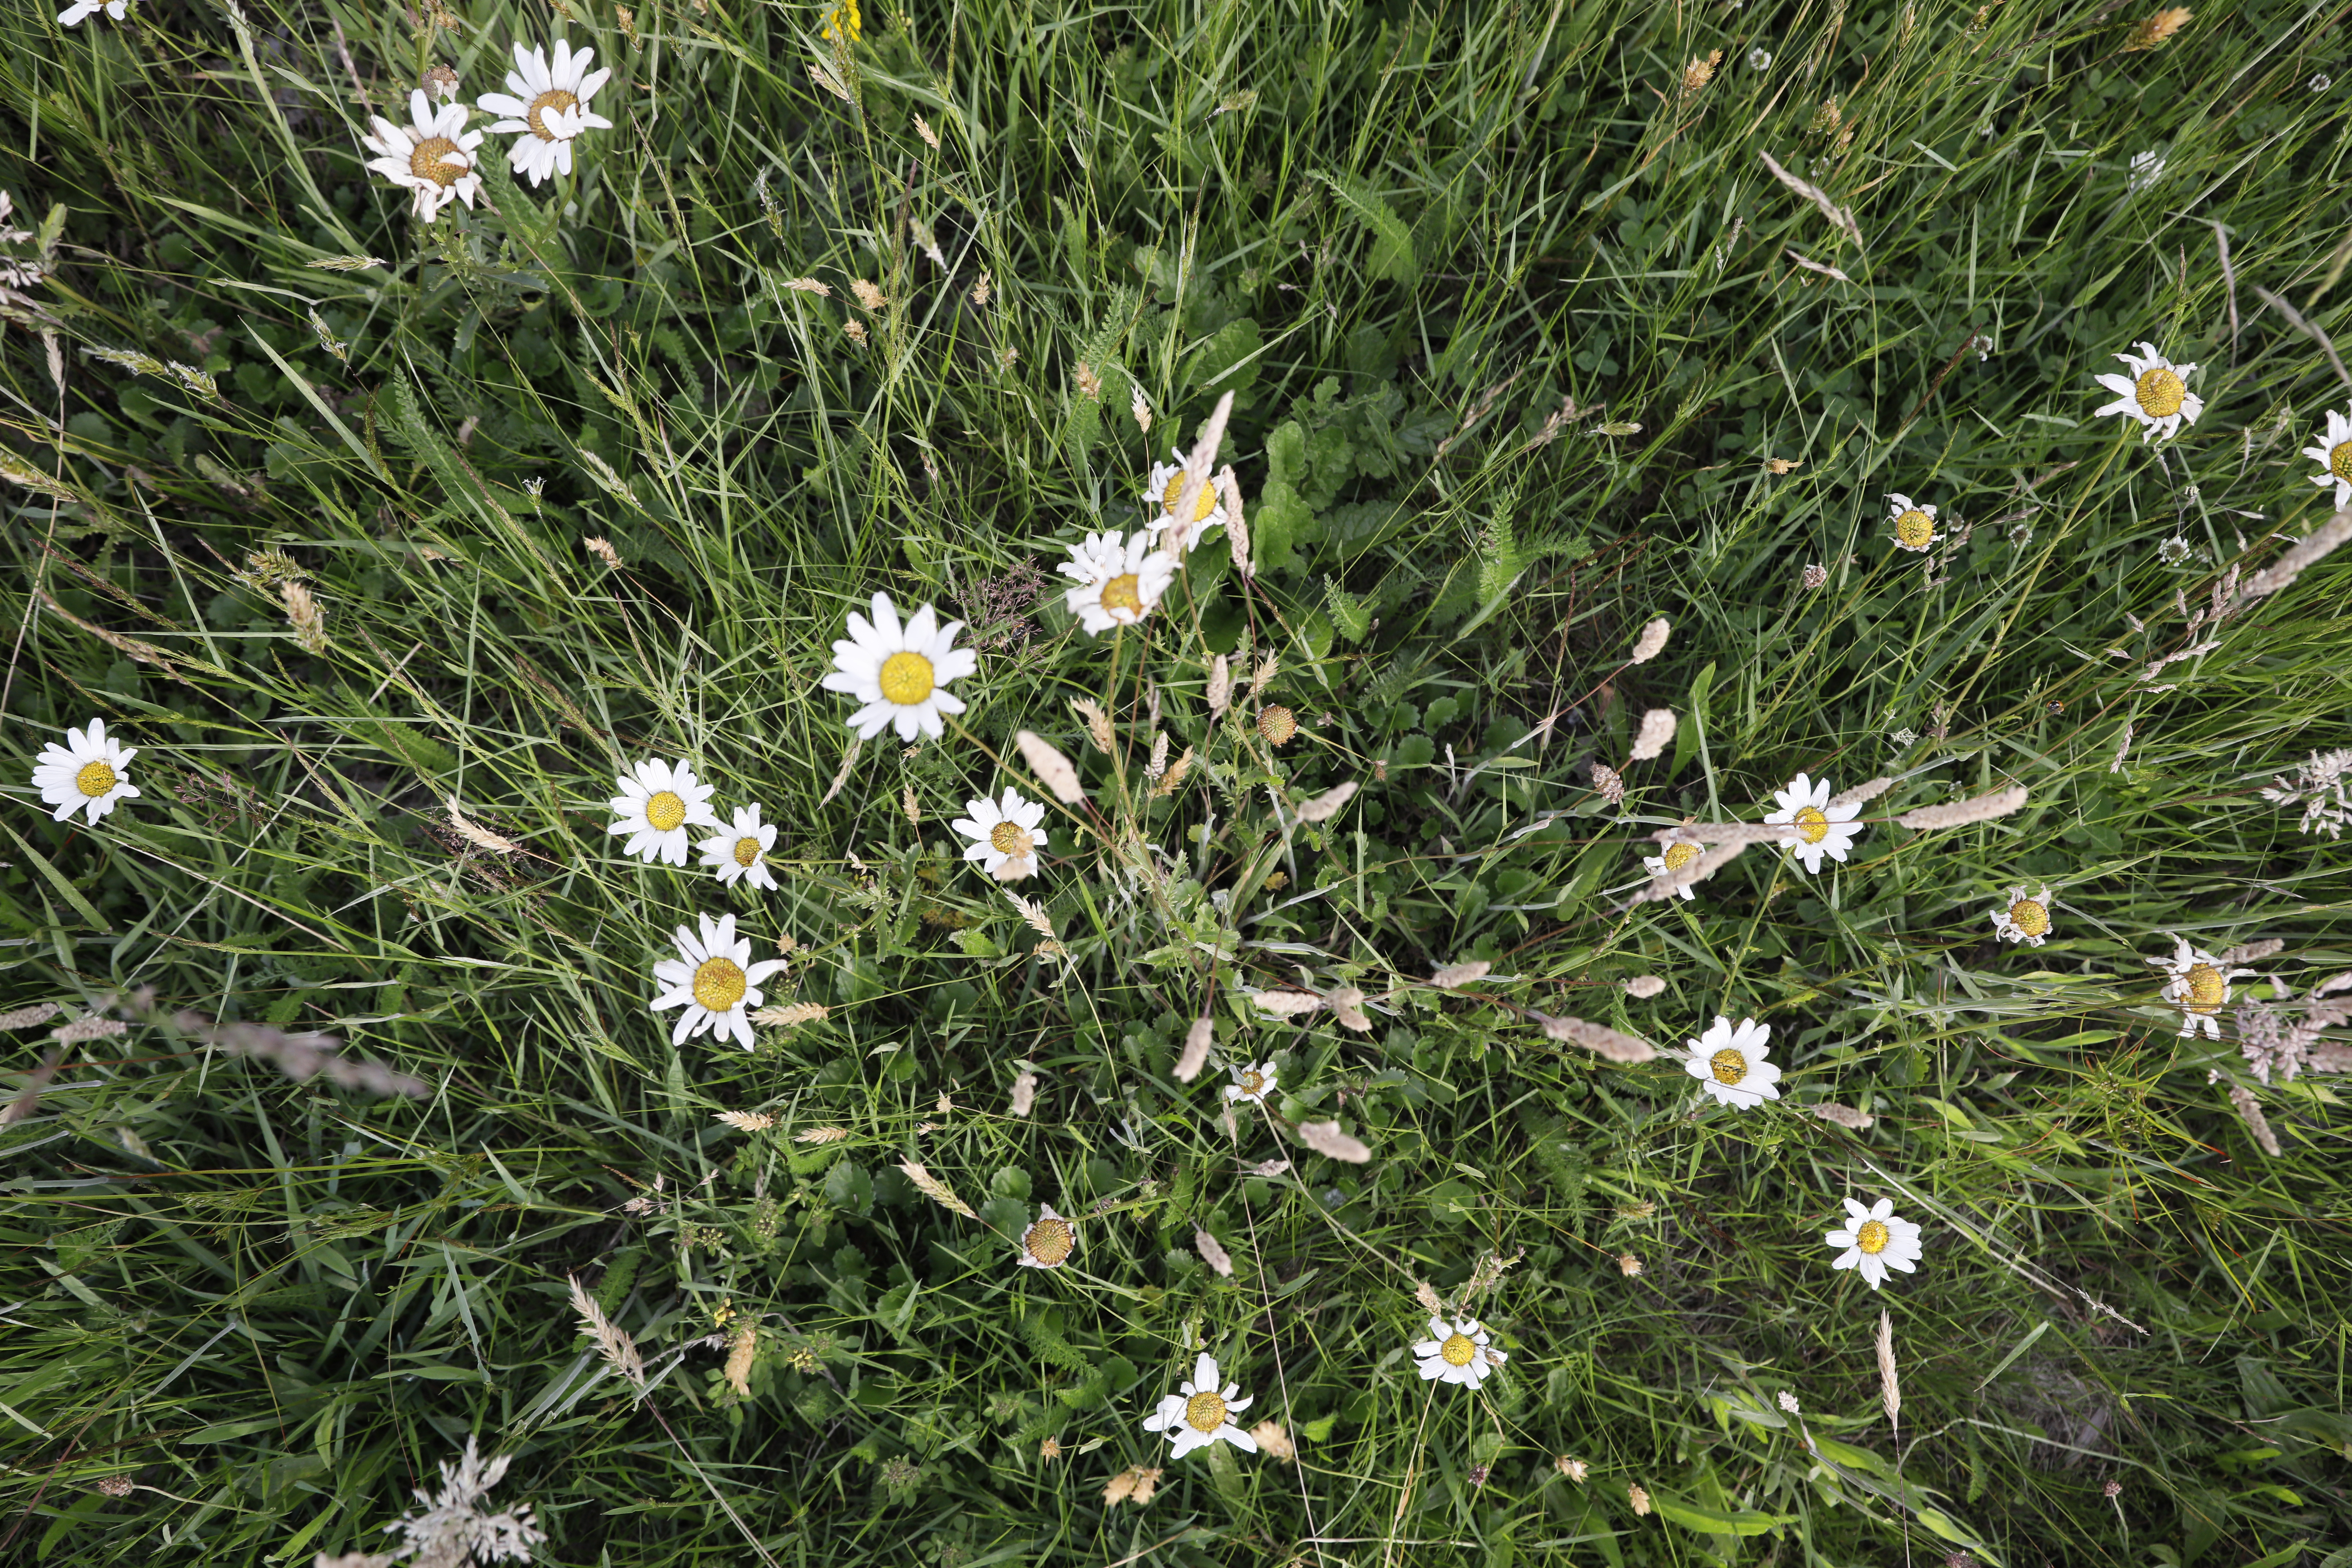
Plant species: Leucanthemum vulgare